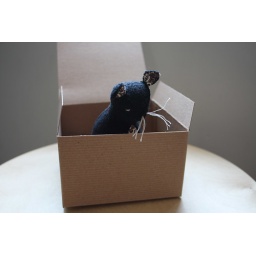
cat in a box